Bali Strait incident

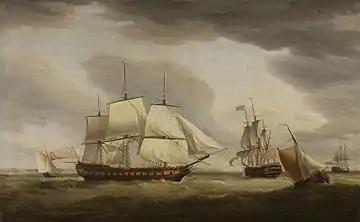
"Taunton Castle" (left) in 1790 by Thomas Whitcombe

The Bali Strait incident was an encounter between a squadron of six French Navy frigates and six East Indiamen of the British East India Company (EIC) in the Bali Strait on 28 January 1797. The incident took place amidst the East Indies campaign of the French Revolutionary Wars repeated French attempts to disrupt the highly valuable British trade routes with British India and Qing Dynasty China.